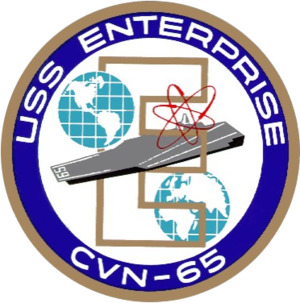
L’USS Enterprise (CVN-65) est le premier porte-avions à propulsion nucléaire de l'Histoire. Il fut lancé le 24 septembre 1960.